Religion in Iraq

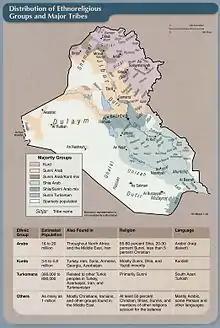
A 2003 CIA Factbook map which shows the distribution of ethnoreligious groups in Iraq.

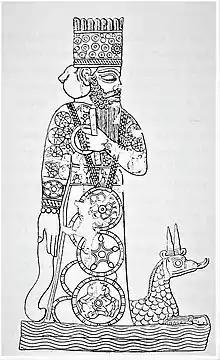

Religion in Iraq dates back to Ancient Mesopotamia, particularly Sumer, Akkad, Assyria, and Babylonia between c. 3500 BC and 400 AD. Iraq consists of a multi-ethnic and multi-religious population, all living together in one geographical area. The Iraqi civilization was built by peoples and nations, including the Sumerians, Akkadians, Assyrians, Persians, Arabs, and Babylonians. Religious and cultural circumstances have helped Arabs to become the majority of Iraq’s population today, followed by Kurds, Turkmen, and other nationalities.